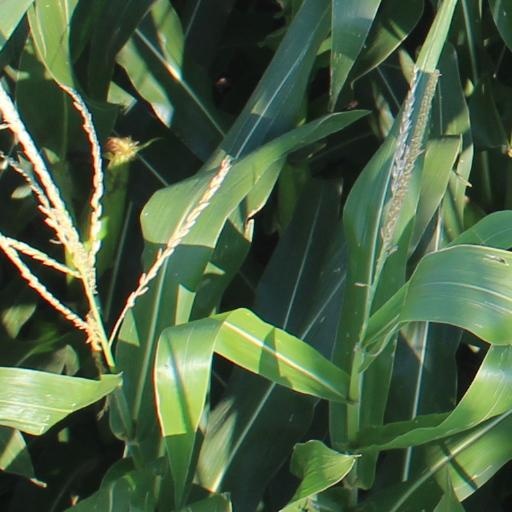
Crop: maize; corn